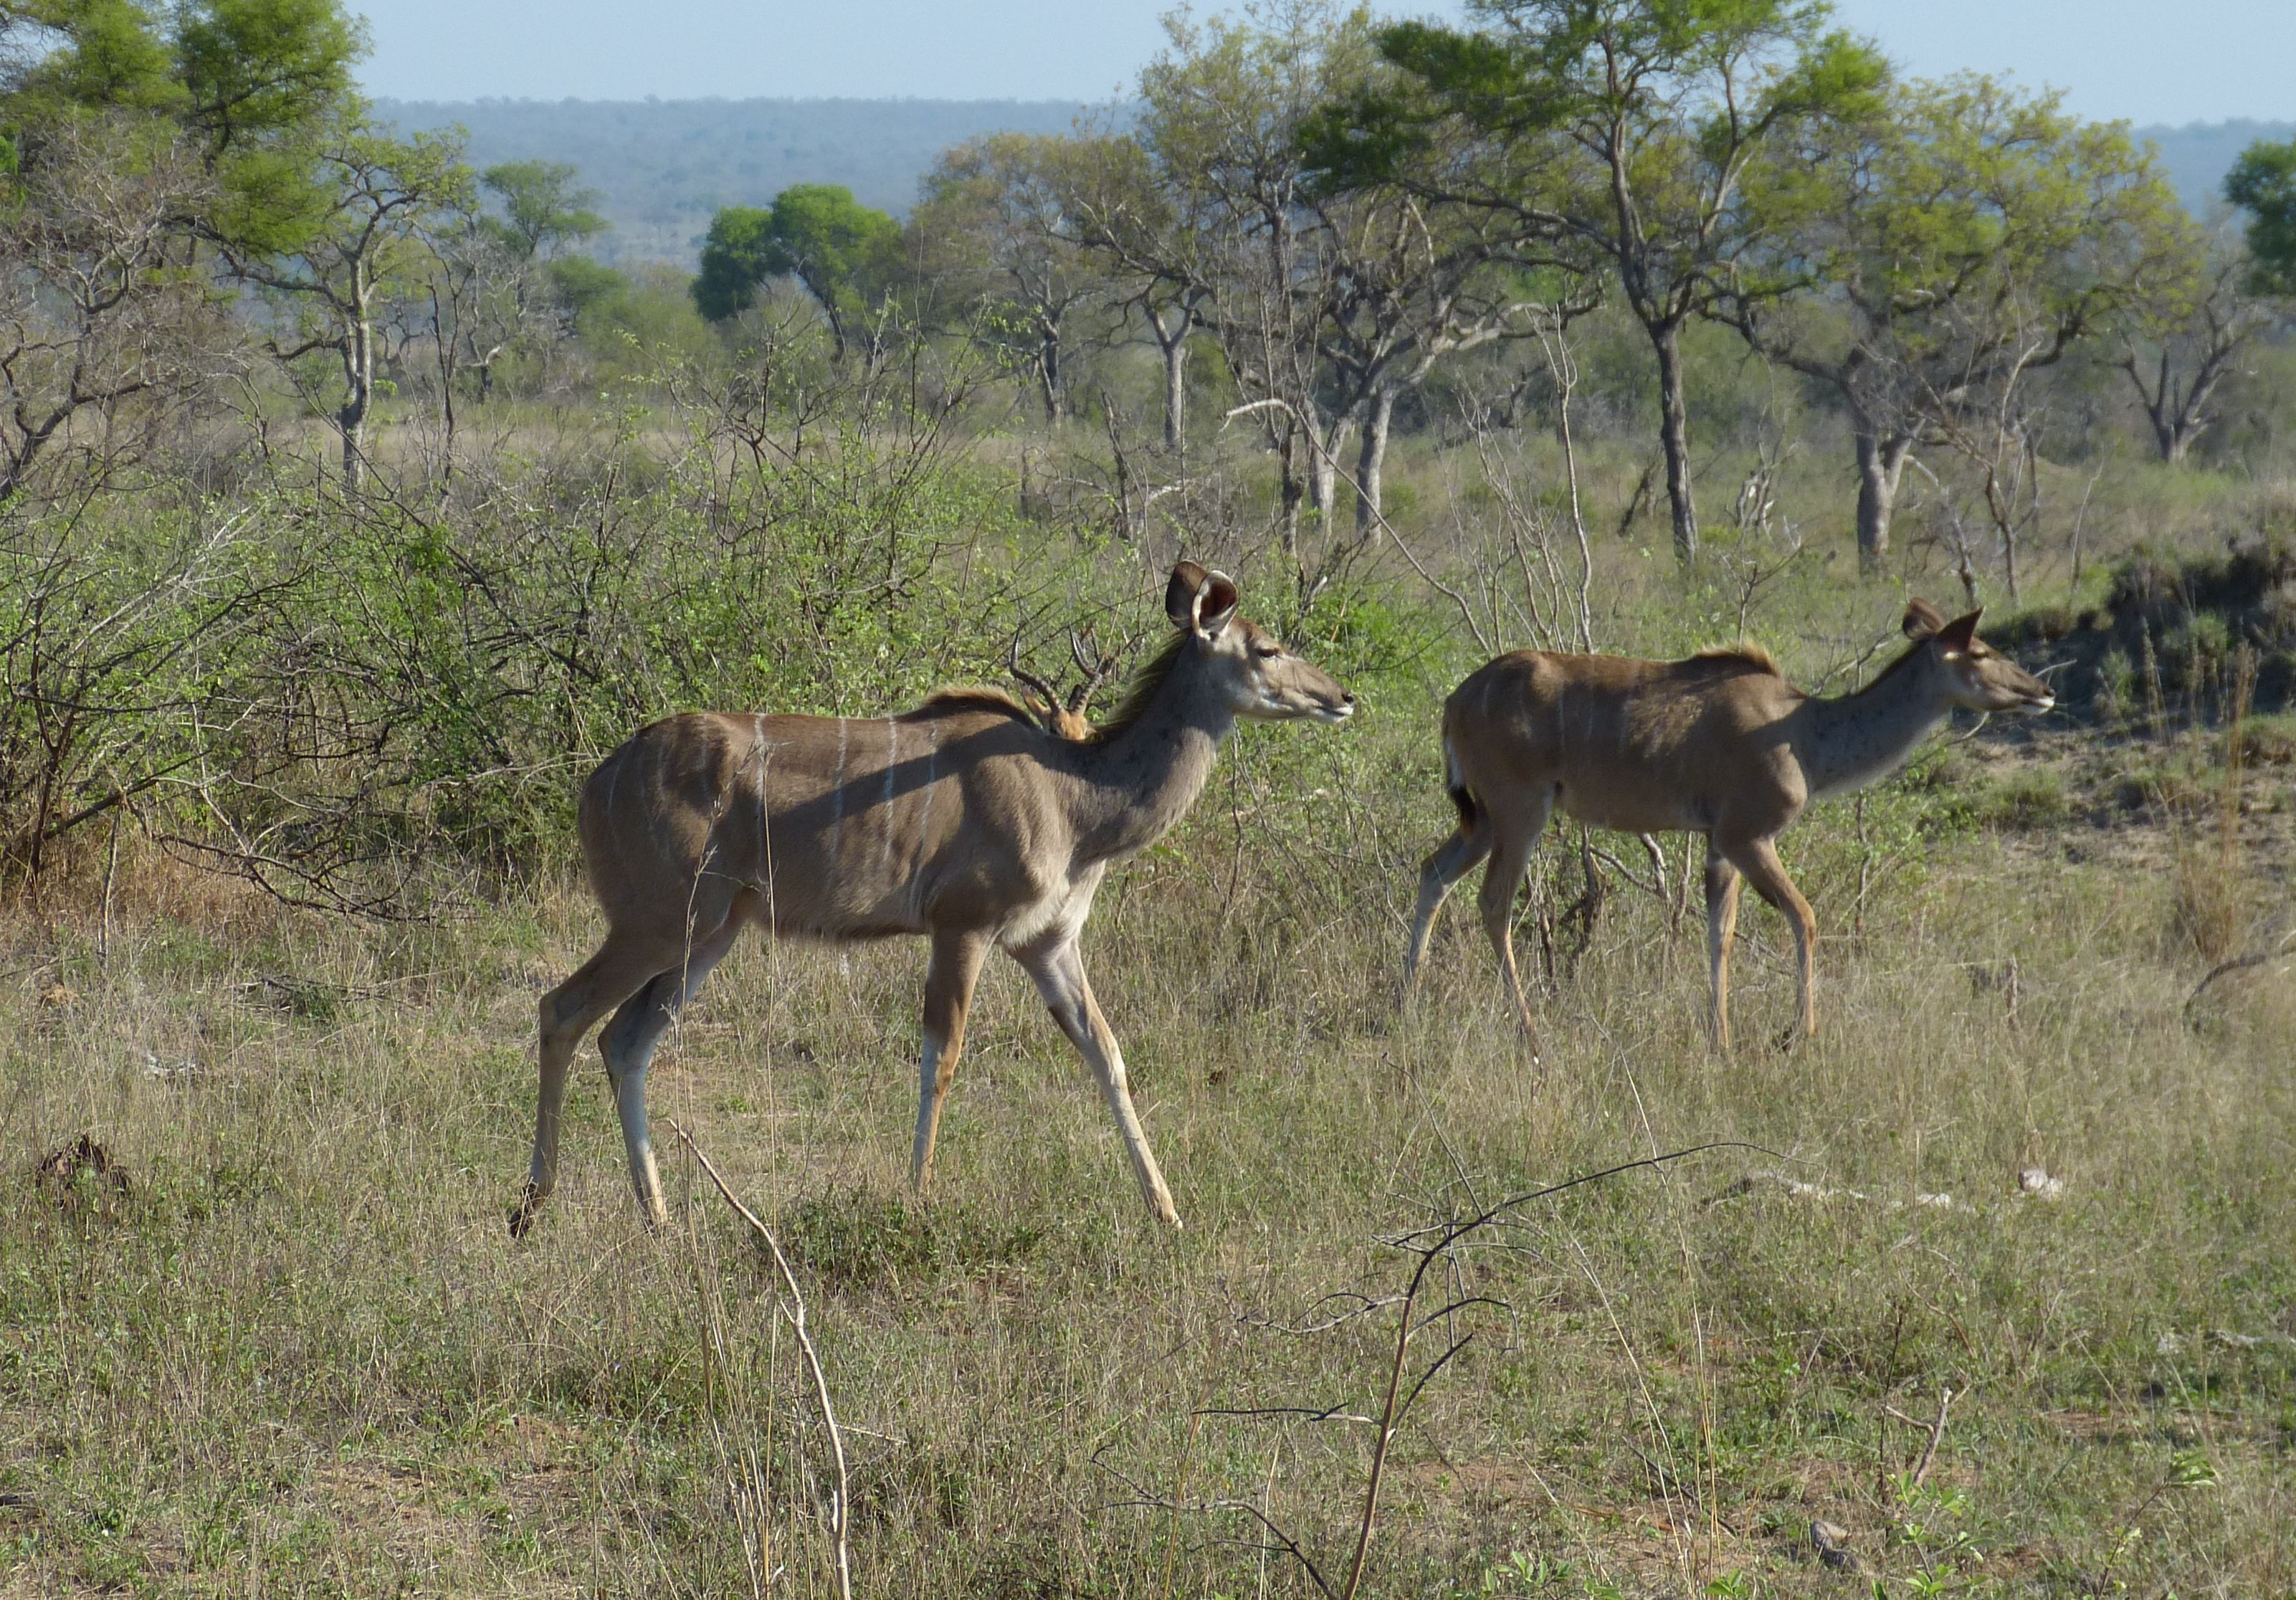
nature, wilderness, prairie, adventure, wildlife, deer, herd, africa, mammal, tourism, national park, fauna, savanna, antelope, gazelle, savannah, grassland, vertebrate, impala, kudu, safari, ecosystem, south africa, steppe, nature reserve, white tailed deer, kruger national park